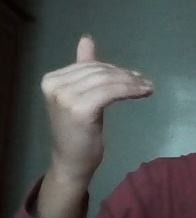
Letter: khaa